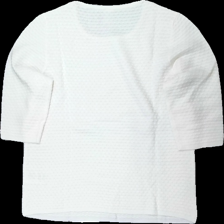
View: back
Type: T-shirt
Category: Ladies
Brand: Not in the list
Brand text on label: aproductz gmbh
Colors: White
Material: 100% akryl
Pattern: Dots
Cut: C-collar
Size: 44
Season: All
Price range: <50
Recommended usage: Reuse
Description: t-shirt med prick mönster